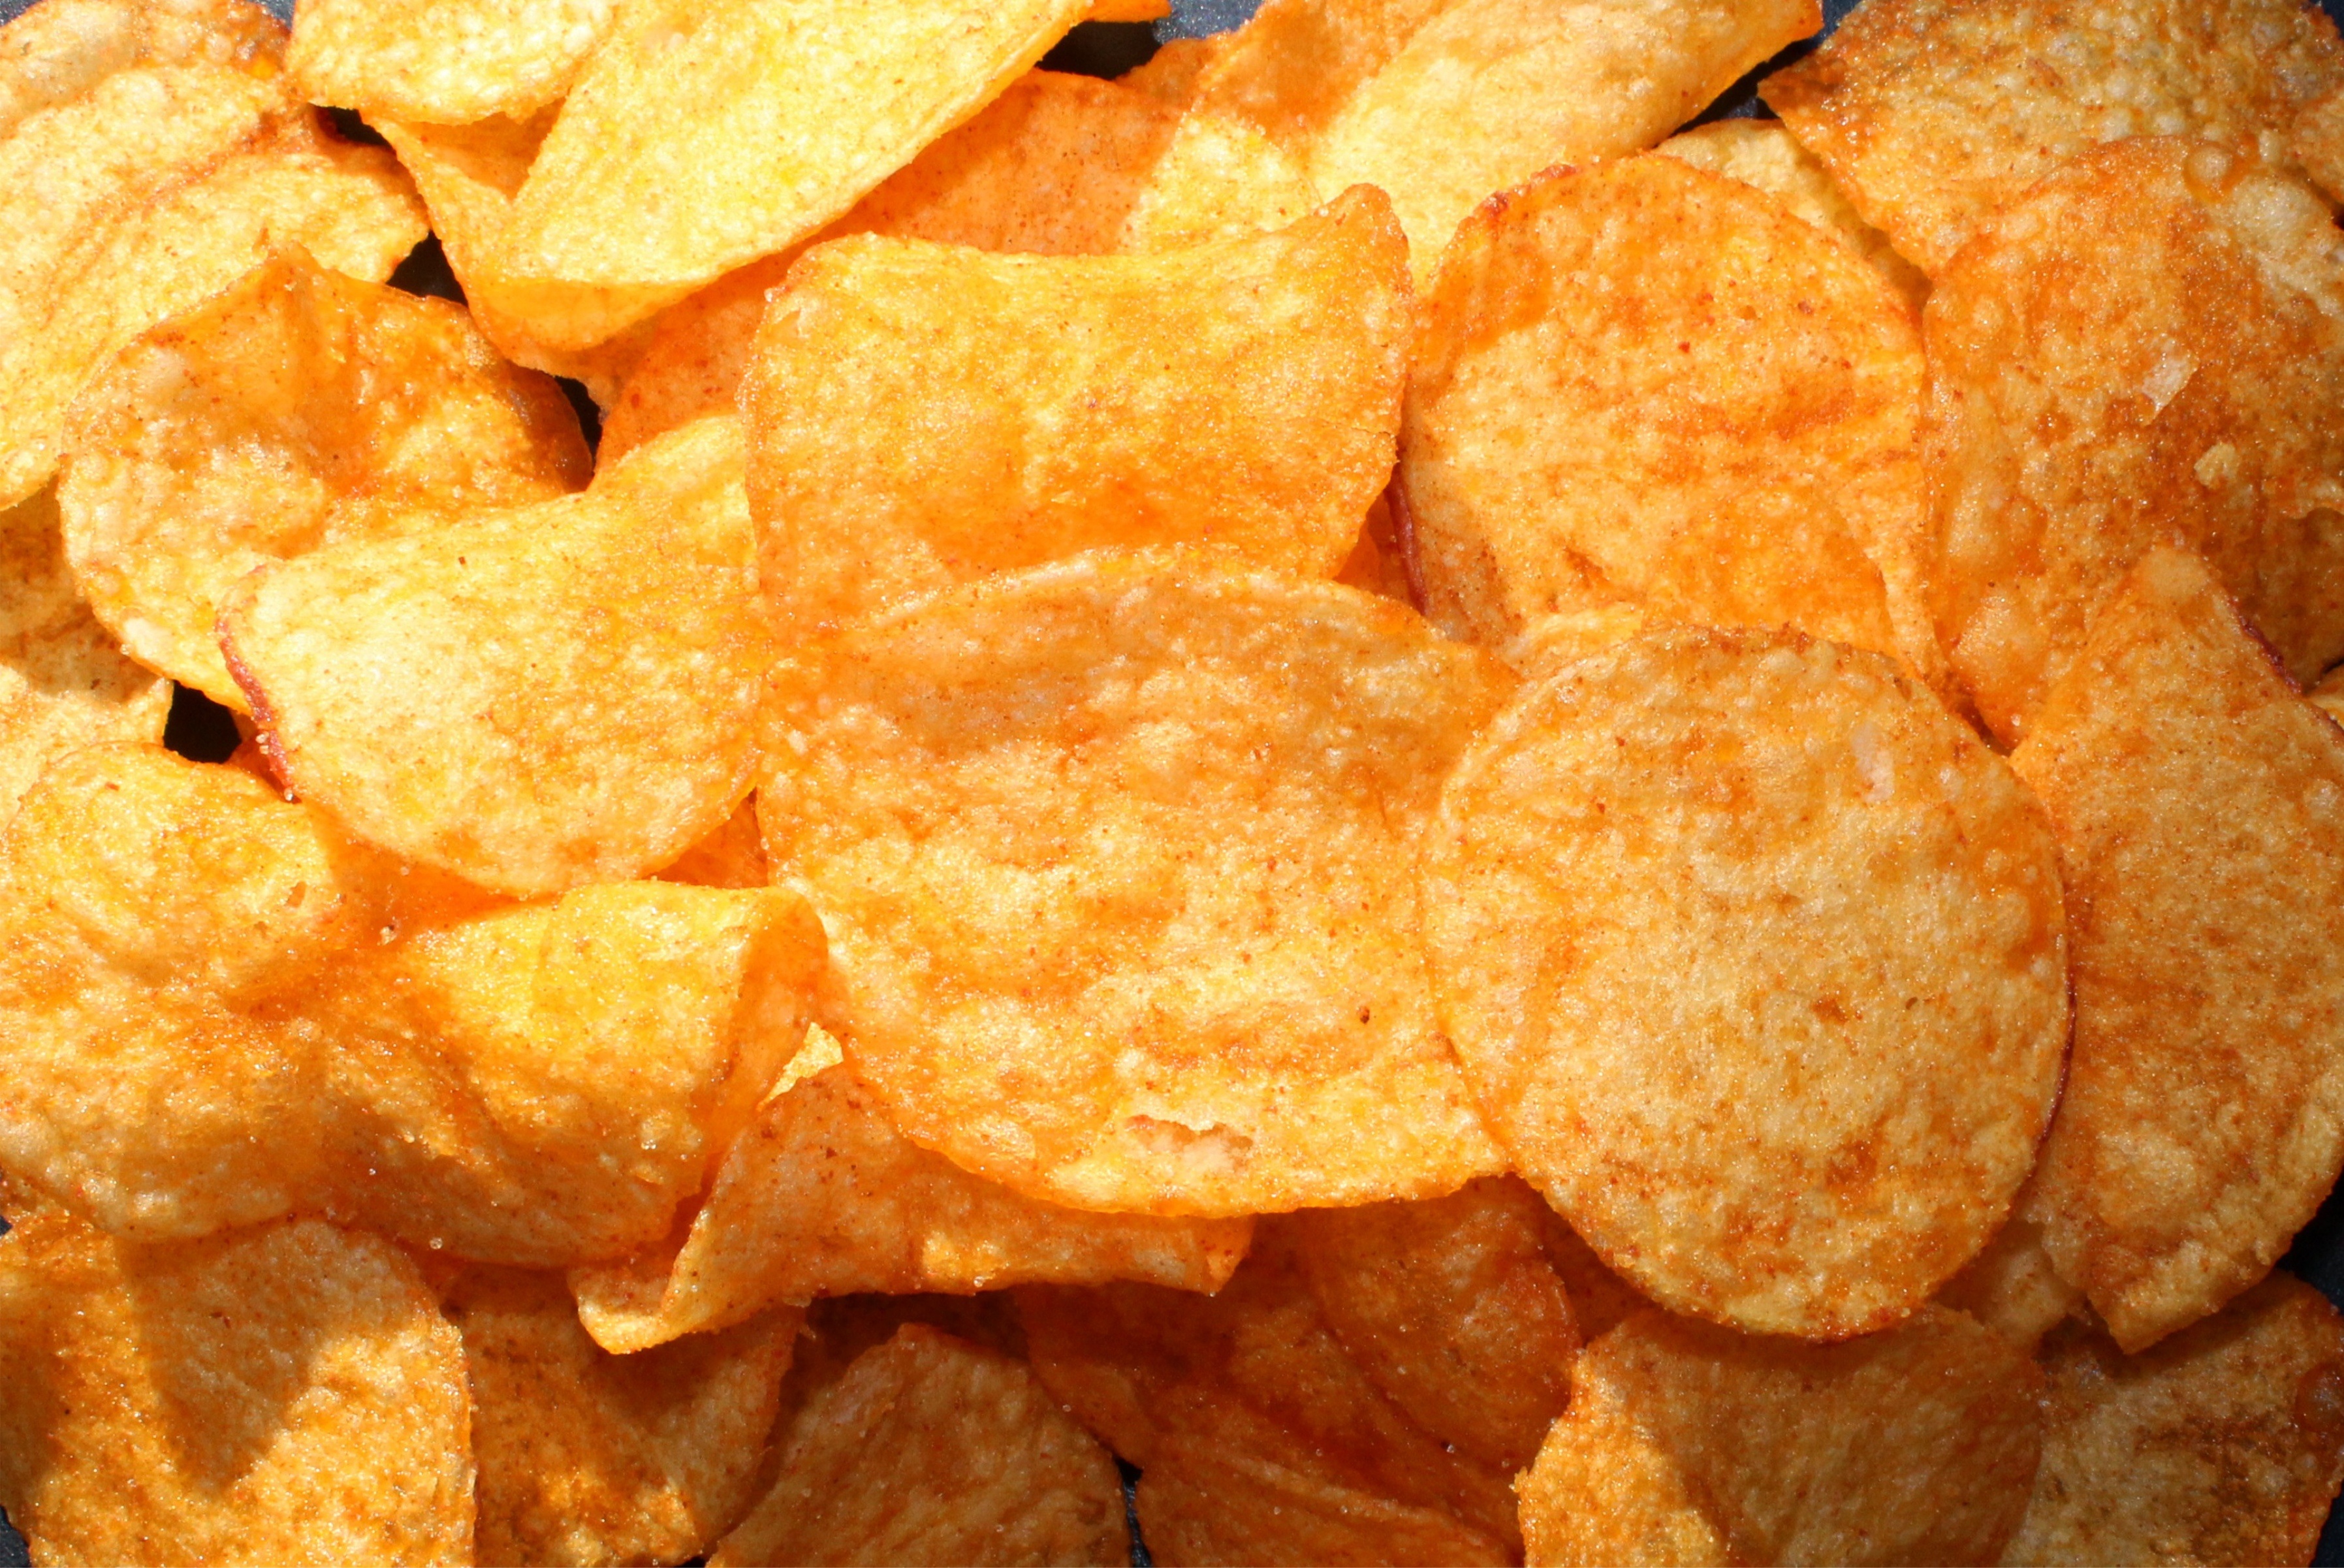
dish, food, produce, vegetable, seafood, fish, snack, eat, fast food, cuisine, batter, hearty, salty, thick, vegetarian food, spread, crispy, chips, frying, french fries, unhealthy, junk food, knabberzeug, side dish, potato chips, onion ring, snack food, fried food, deep frying, pakora, chicken fingers, potato chip, chicken nugget, mcdonald's chicken mcnuggets